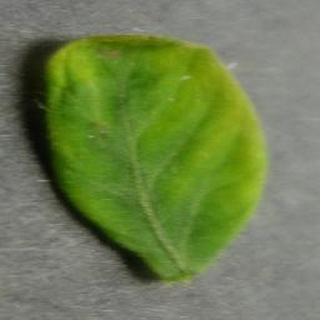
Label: tomato_yellow_leaf_curl_virus